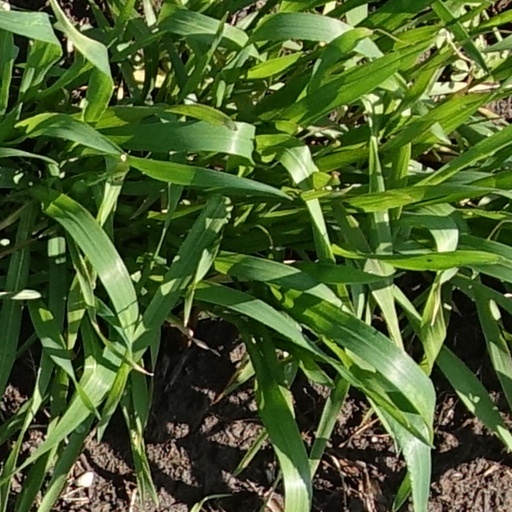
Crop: wheat